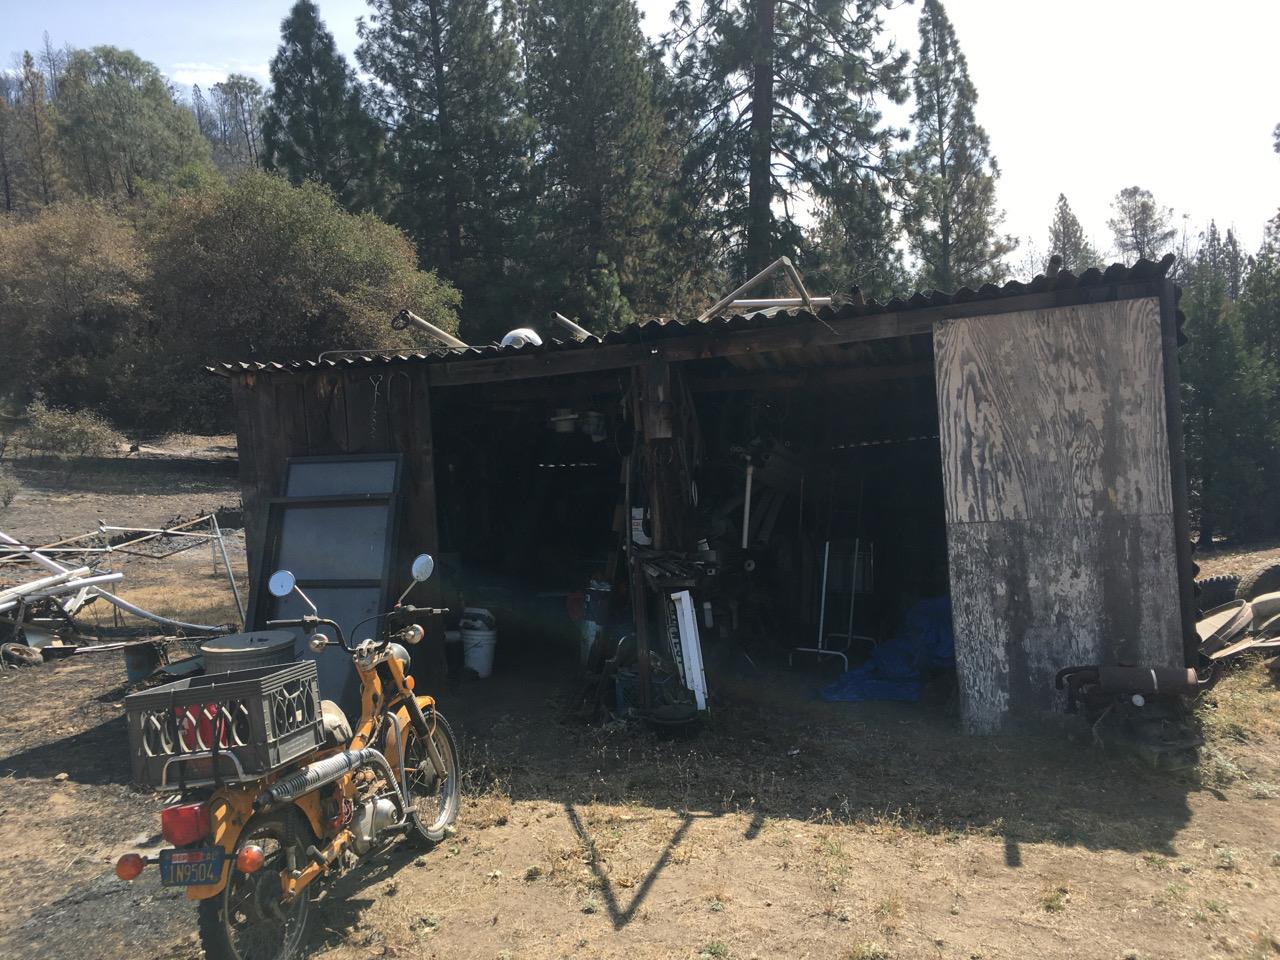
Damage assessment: no_damage